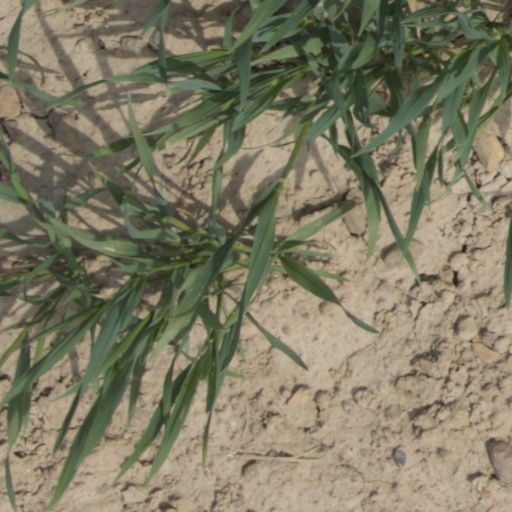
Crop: wheat